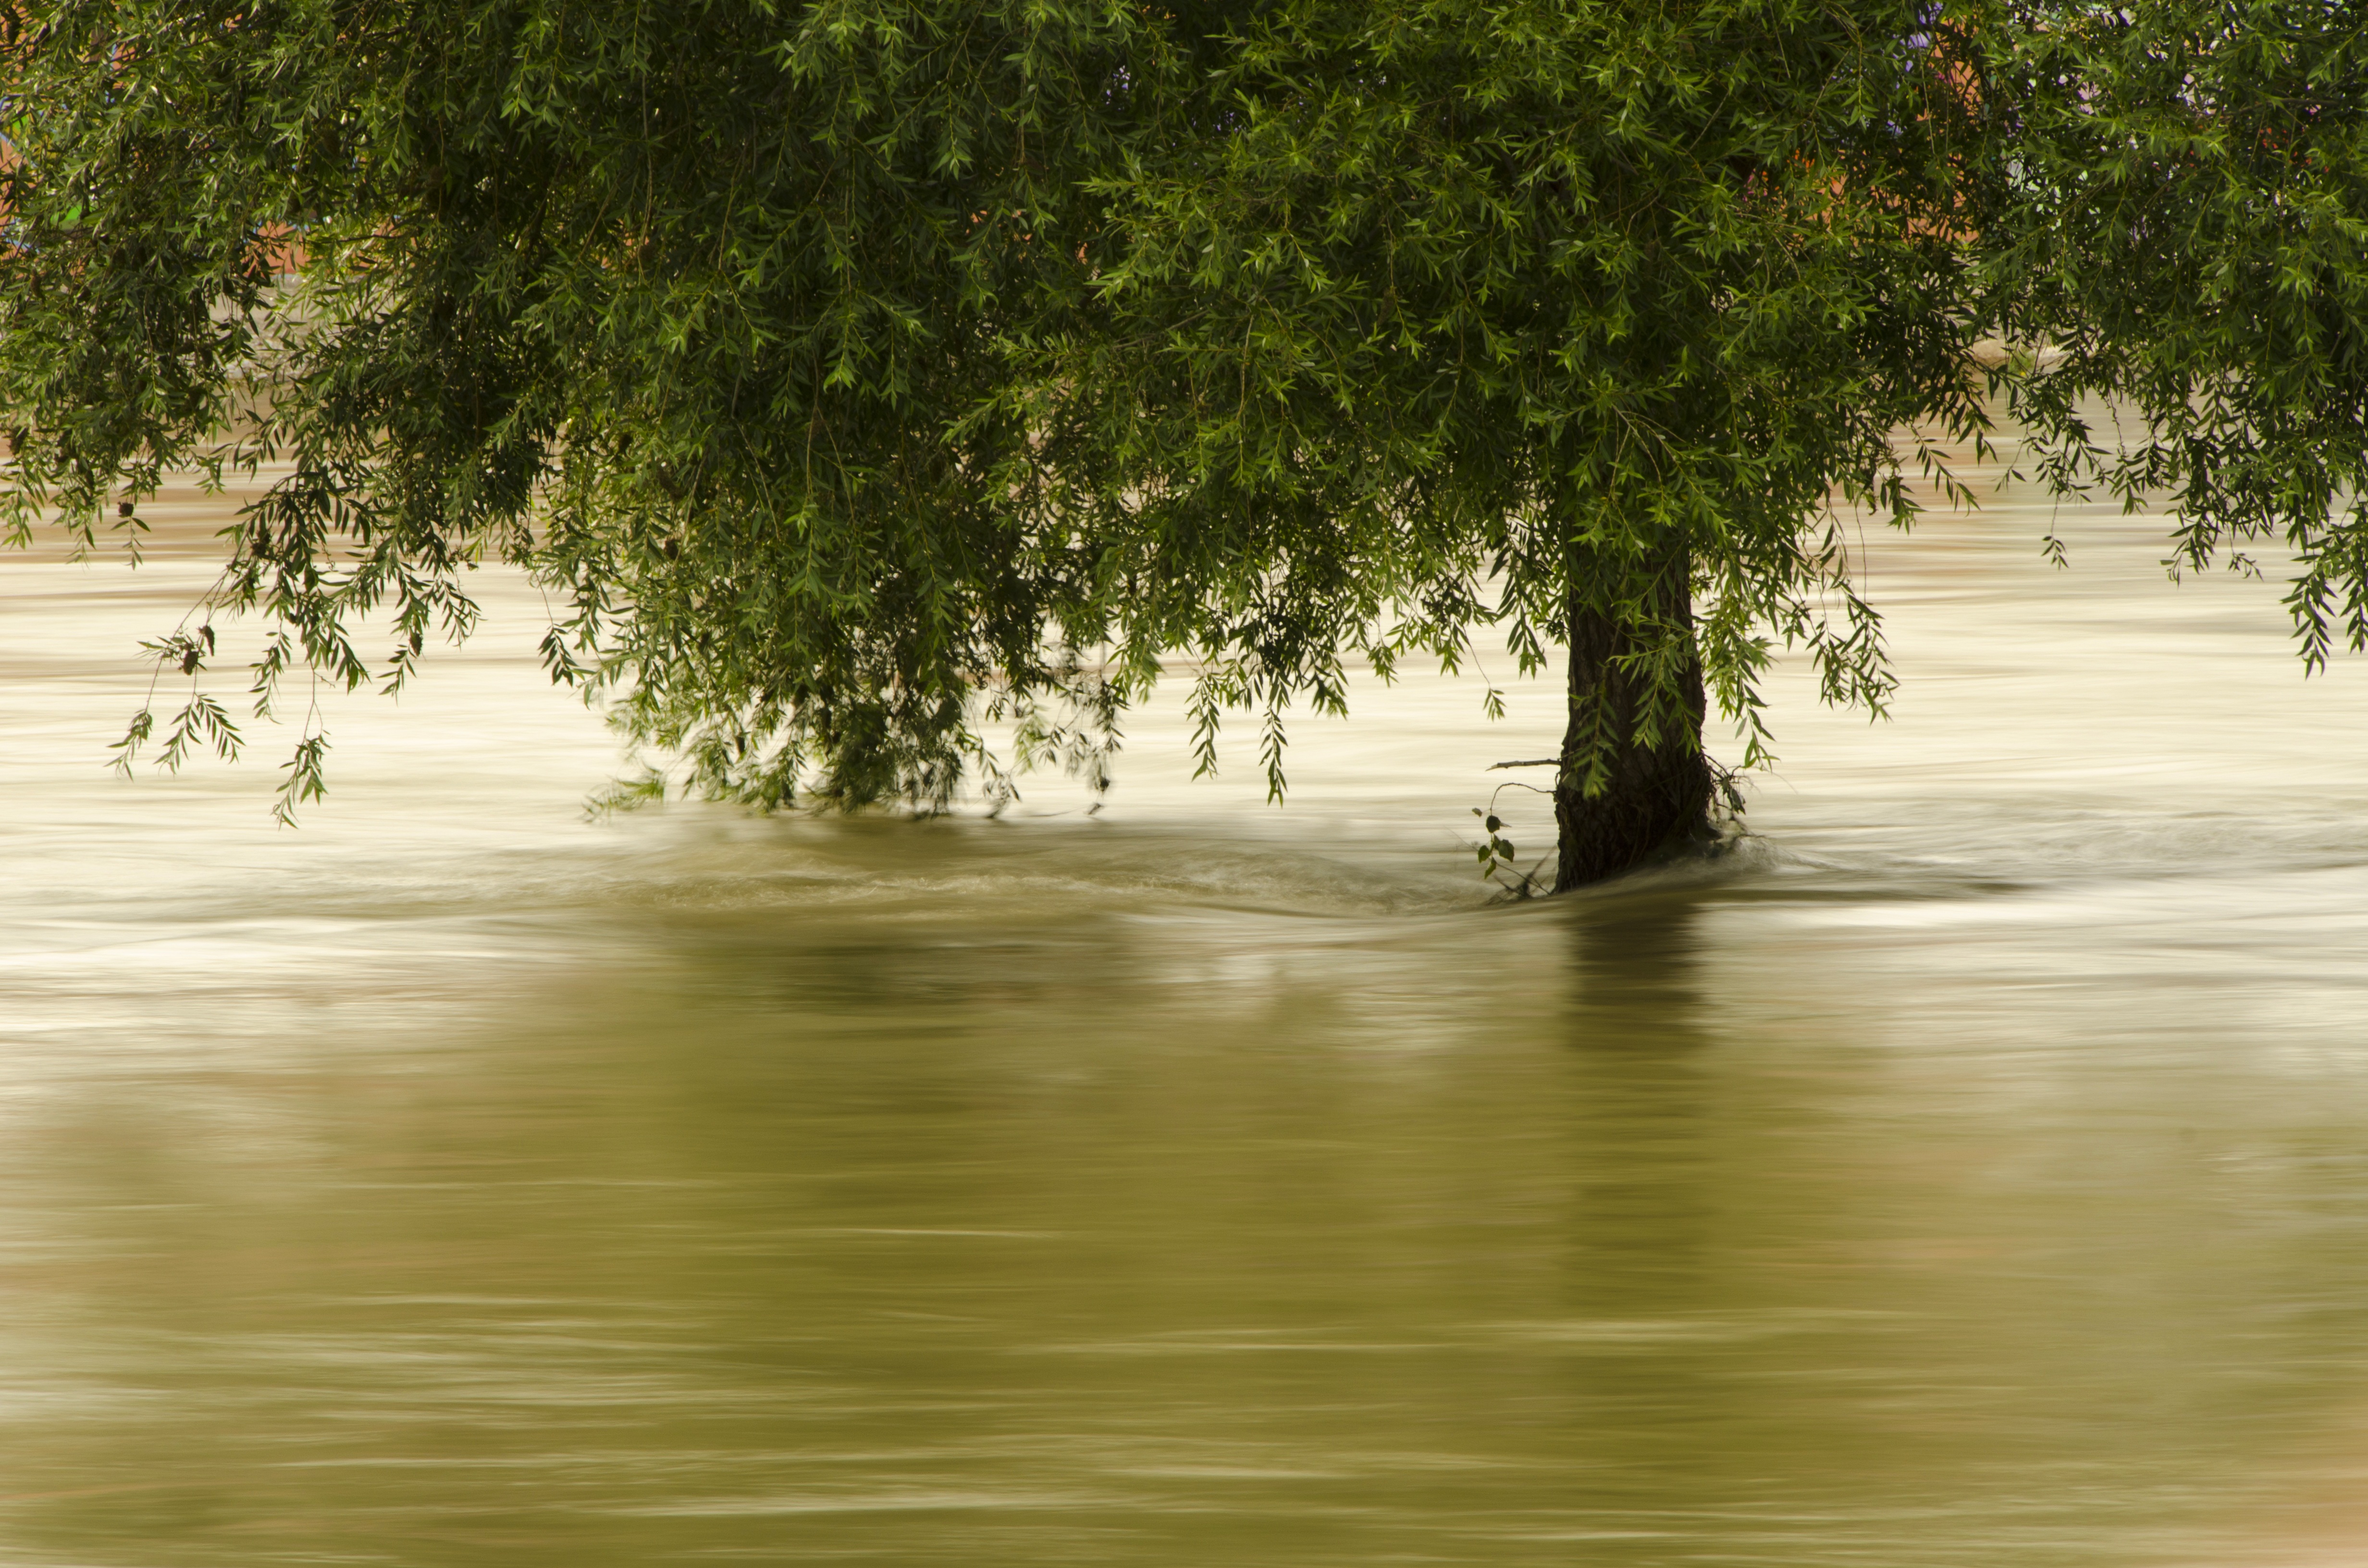
tree, water, branch, plant, sunlight, morning, leaf, trunk, river, green, reflection, trees, leaves, green leaves, atmospheric phenomenon, woody plant